Catholic Church

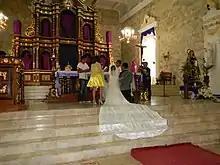
Wedding mass in the Philippines

Catholic Mariology deals with the dogmas and teachings concerning the life of Mary, mother of Jesus, as well as the veneration of Mary by the faithful. Mary is held in special regard, declared the Mother of God, and believed as dogma to have remained a virgin throughout her life. Further teachings include the doctrines of the Immaculate Conception (her own conception without the stain of original sin) and the Assumption of Mary (that her body was assumed directly into heaven at the end of her life). Both of these doctrines were defined as infallible dogma, by Pope Pius IX in 1854 and Pope Pius XII in 1950 respectively, but only after consulting with the Catholic bishops throughout the world to ascertain that this is a Catholic belief. In the Eastern Catholic churches, however, they continue to celebrate the feast of the Assumption under the name of the Dormition of the Mother of God on the same date. The teaching that Mary died before being assumed significantly precedes the idea that she did not. St John Damascene wrote that "St Juvenal, Bishop of Jerusalem, at the Council of Chalcedon (451), made known to the Emperor Marcian and Pulcheria, who wished to possess the body of the Mother of God, that Mary died in the presence of all the Apostles, but that her tomb, when opened, upon the request of St Thomas, was found empty; wherefrom the Apostles concluded that the body was taken up to Heaven."